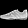
Label: Sneaker